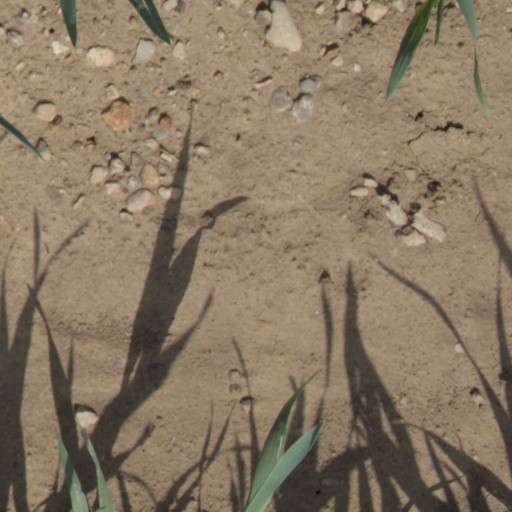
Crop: wheat